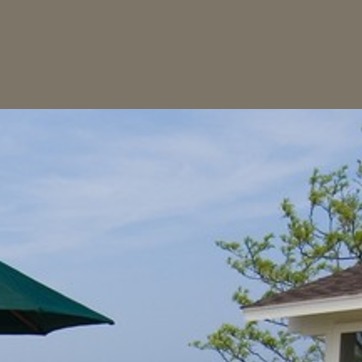
Material: sky